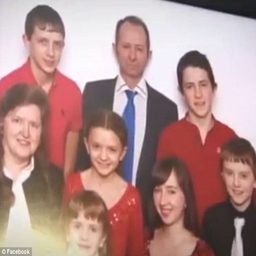
at a loss : his family has no idea where he would have gone or why